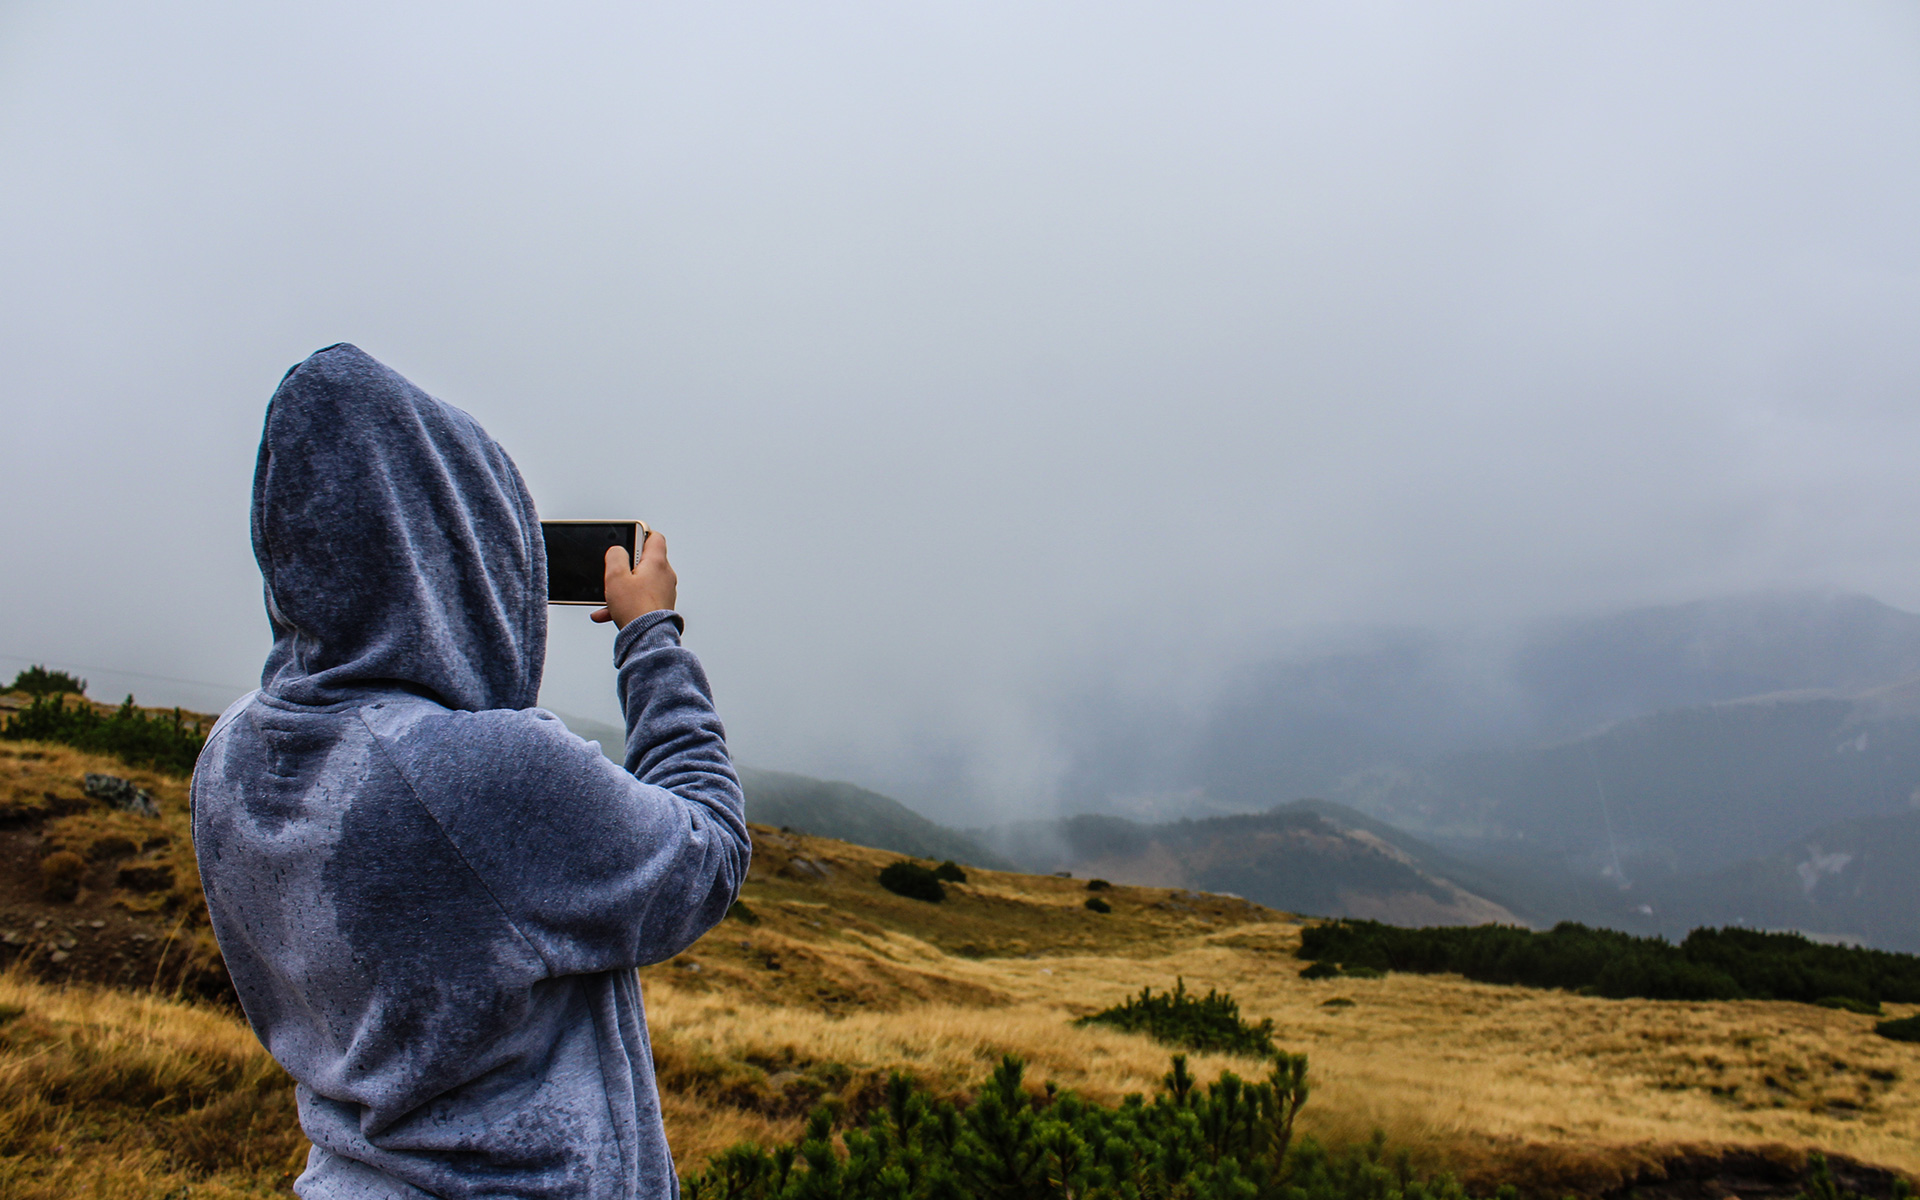
walking, mountain, hiking, sport, morning, hill, adventure, weather, exercise, taking photo, hobby, achievement, atmospheric phenomenon